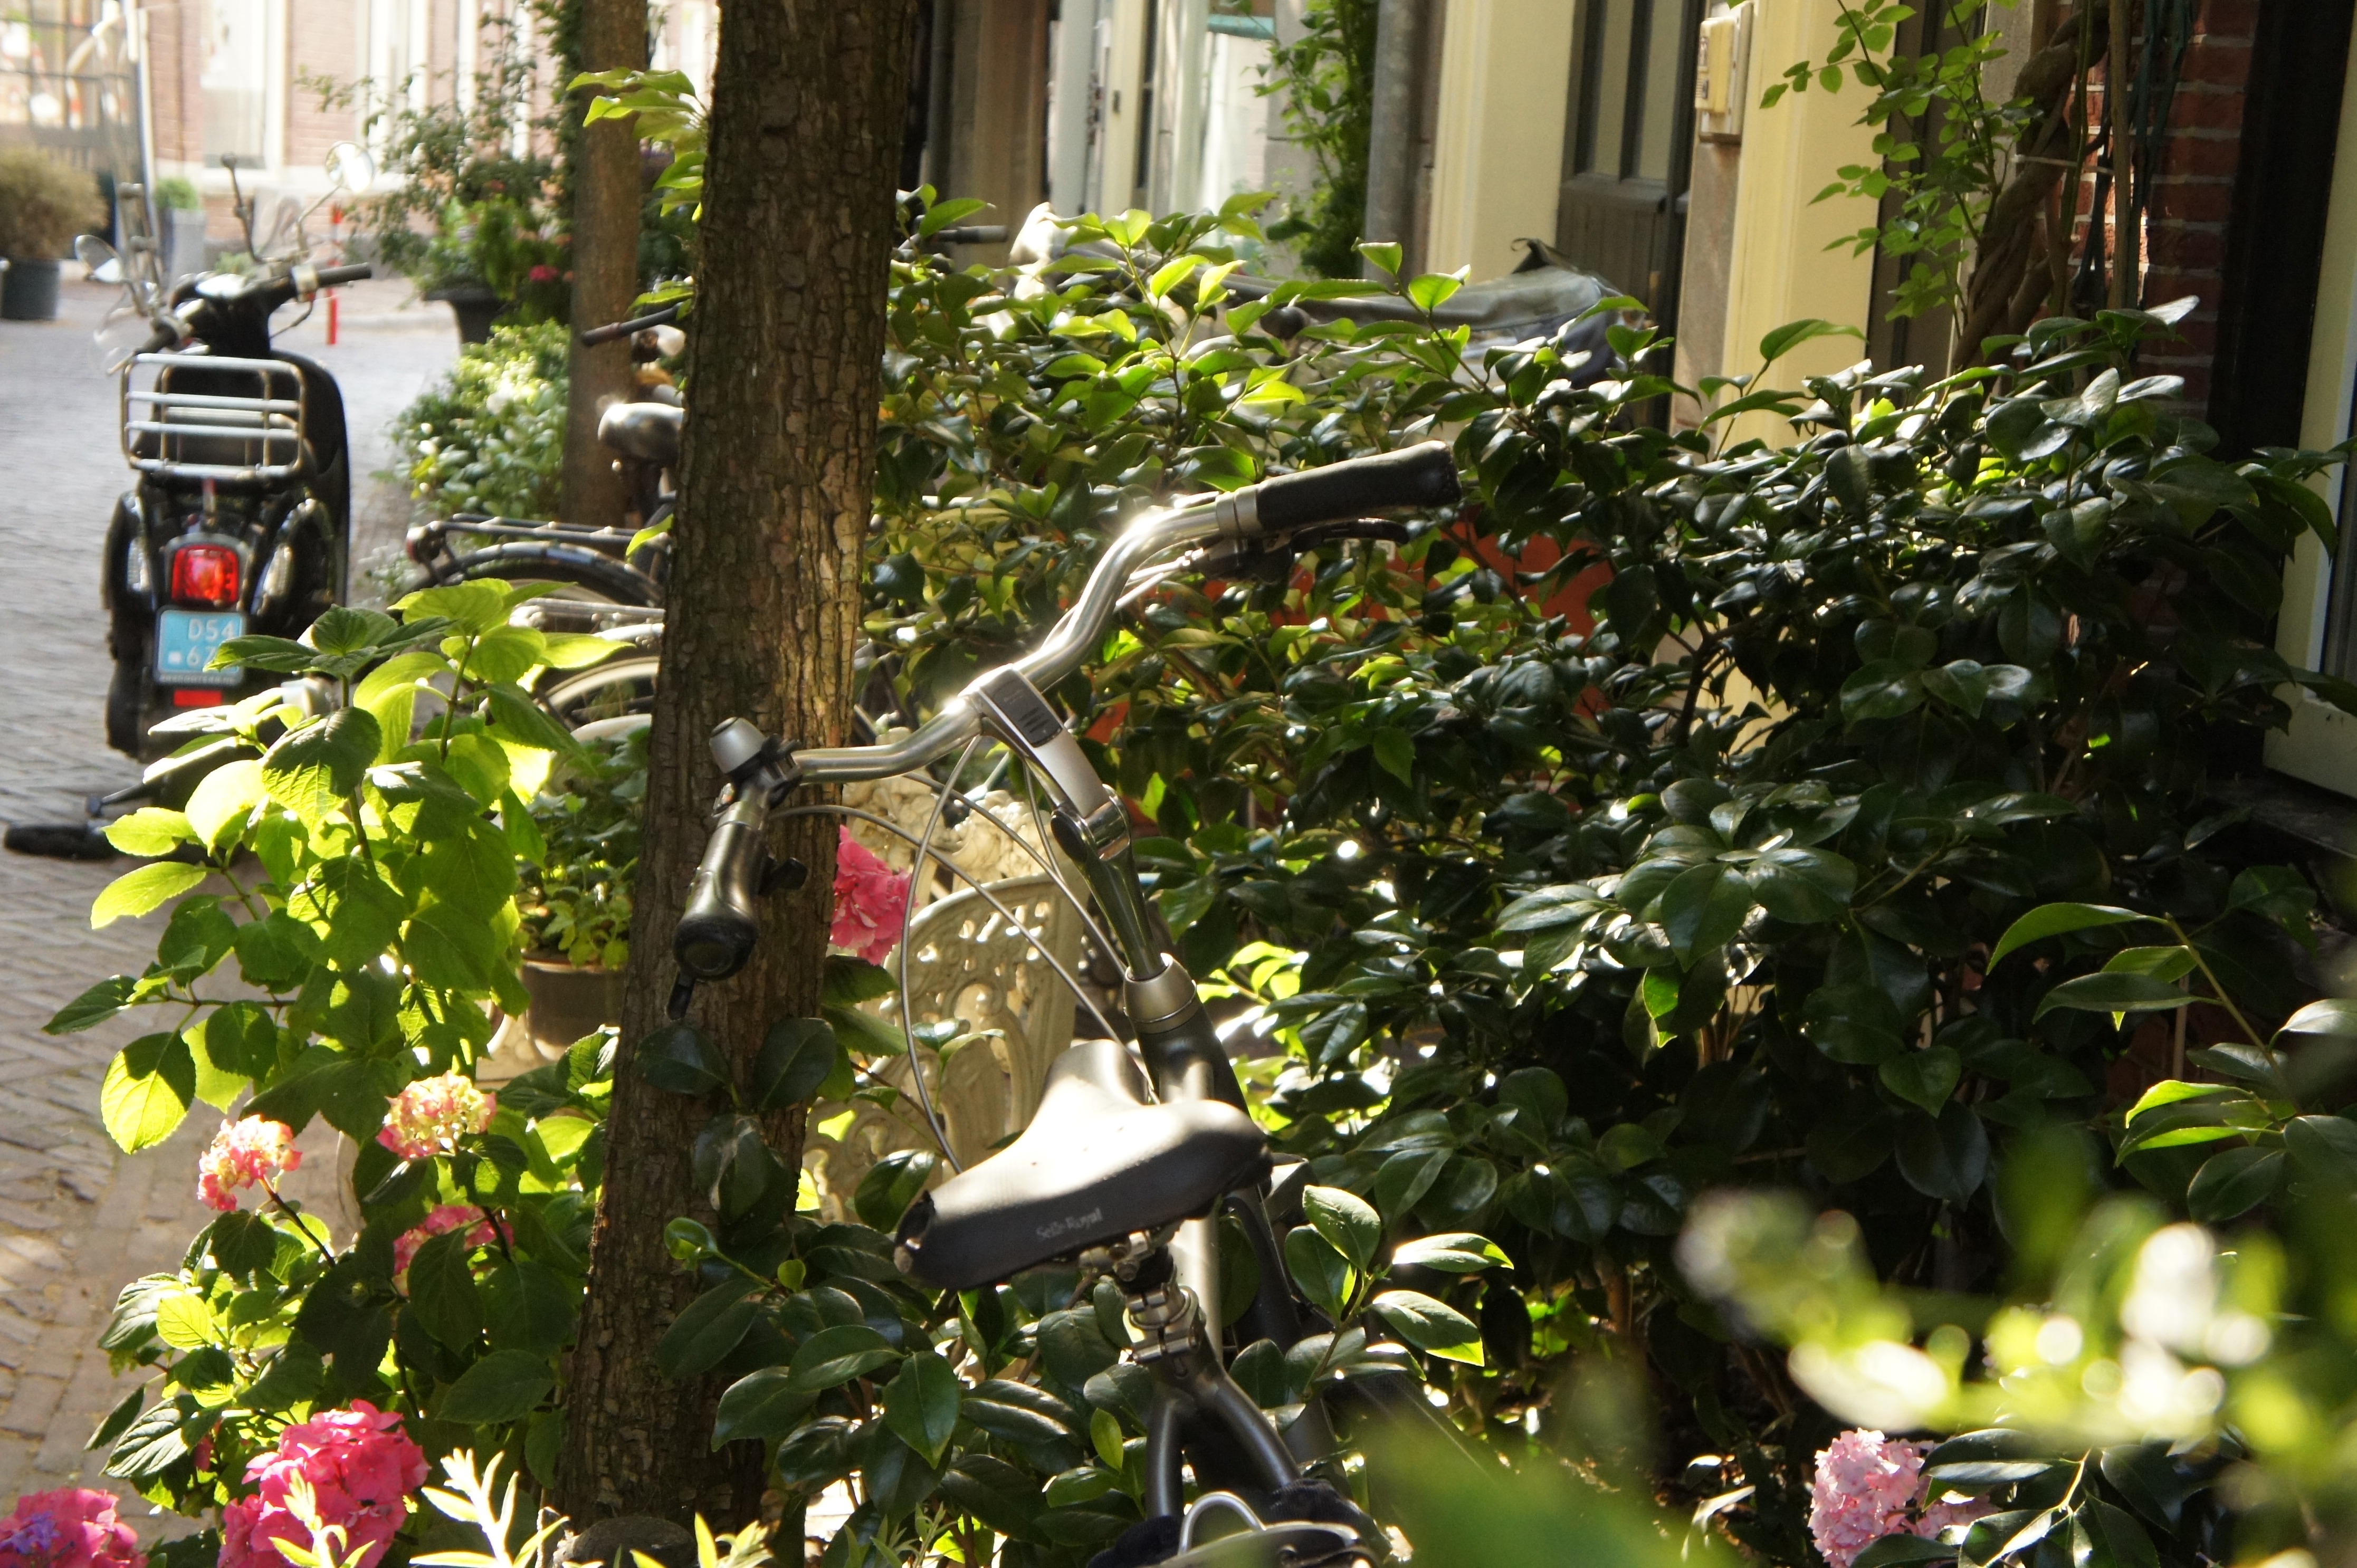
plant, flower, bike, summer, produce, holiday, backyard, botany, garden, flora, flowers, netherlands, shrub, yard, floristry, flowering plant, land plant, outdoor structure